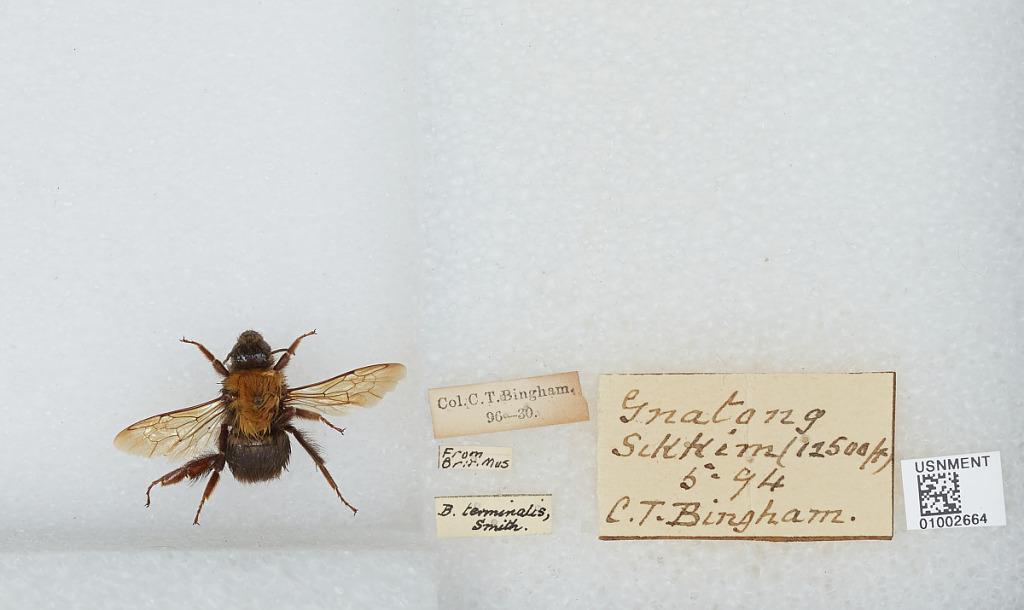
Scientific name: Bombus (Festivobombus) festivus Smith
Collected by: C. Bingham
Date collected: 1894-5-
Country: India
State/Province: Sikkim
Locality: Gnathang
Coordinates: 27.3189, 88.8281